Matchstalk Men and Matchstalk Cats and Dogs

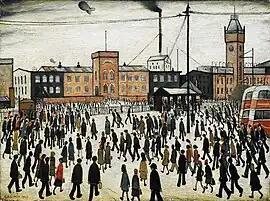
The song is a tribute to the artistic style of the Salford artist L. S. Lowry ("Going to Work", 1943)

"Matchstalk Men and Matchstalk Cats and Dogs" was a tribute to the artist L. S. Lowry, who had died in February 1976. The chorus makes reference to Lowry's style of painting human figures, which was similar to stick figure drawings (a "matchstalk" is a matchstick in the Salford dialect).